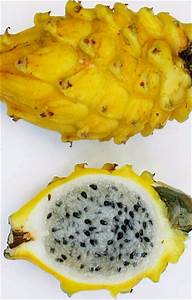
Label: Dragonfruit